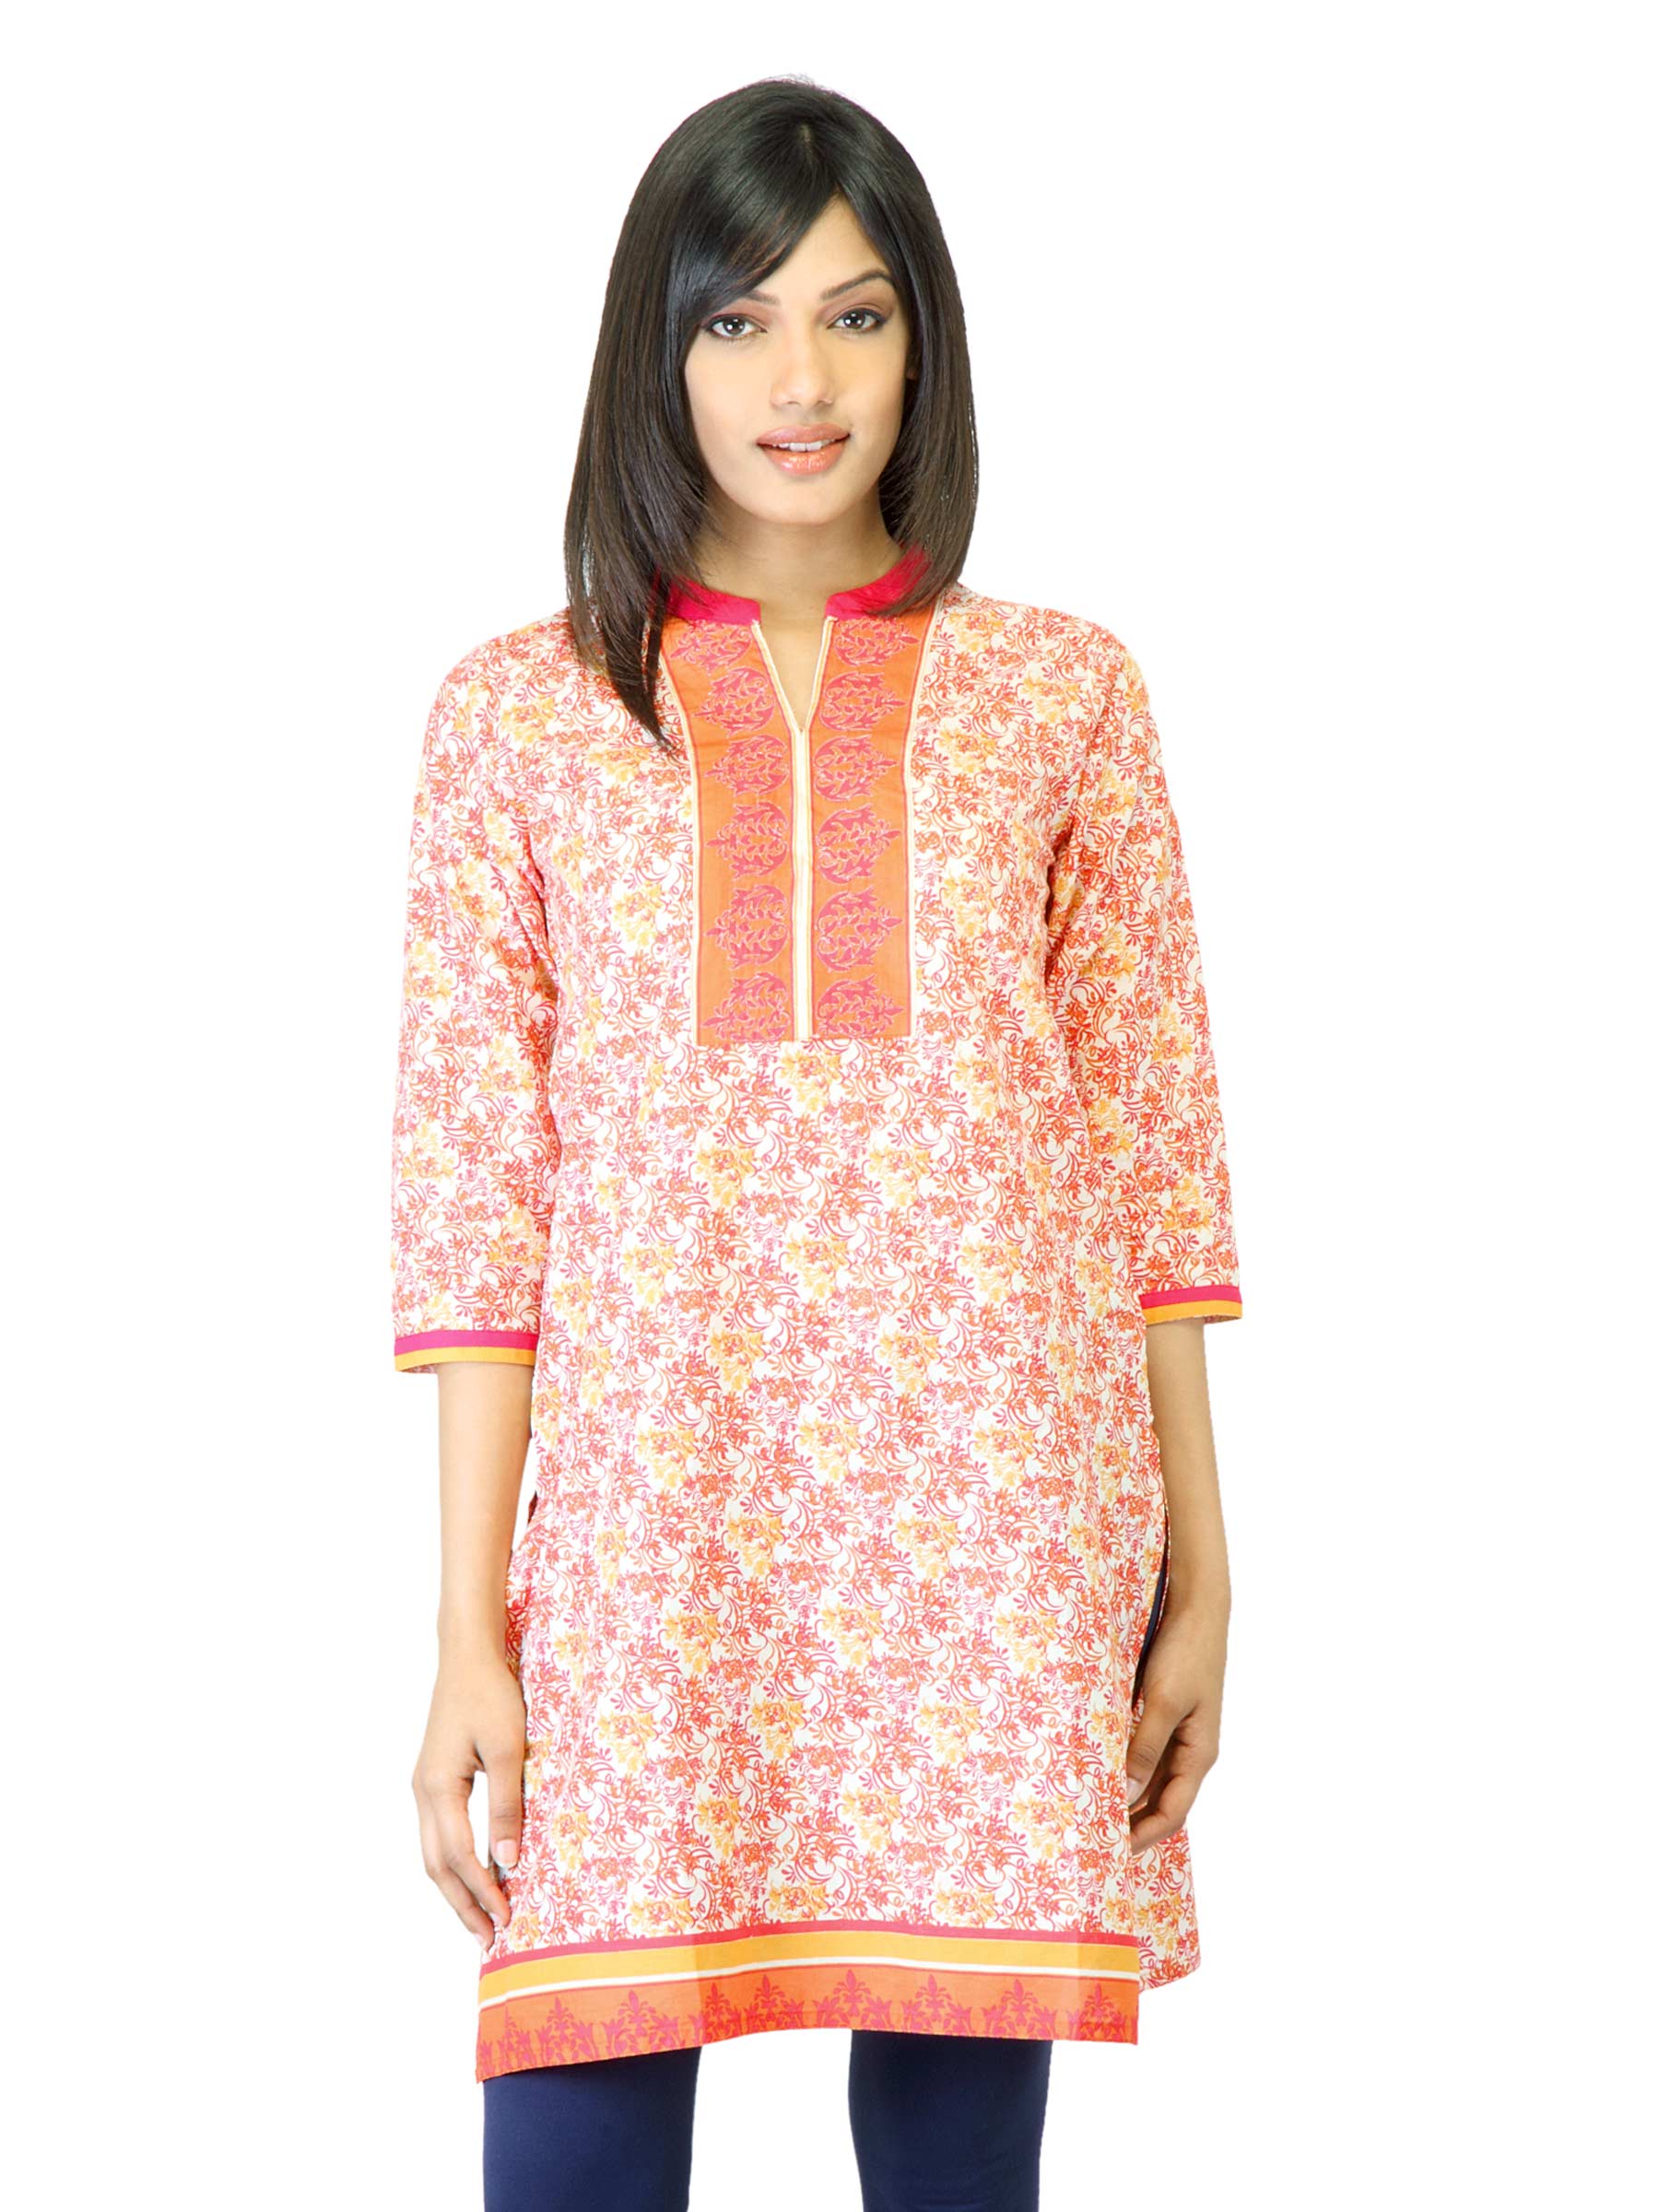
Folklore Women Orange Printed Kurta
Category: Apparel / Topwear / Kurtas
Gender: Women
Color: Orange
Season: Fall 2011
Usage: Ethnic